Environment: real
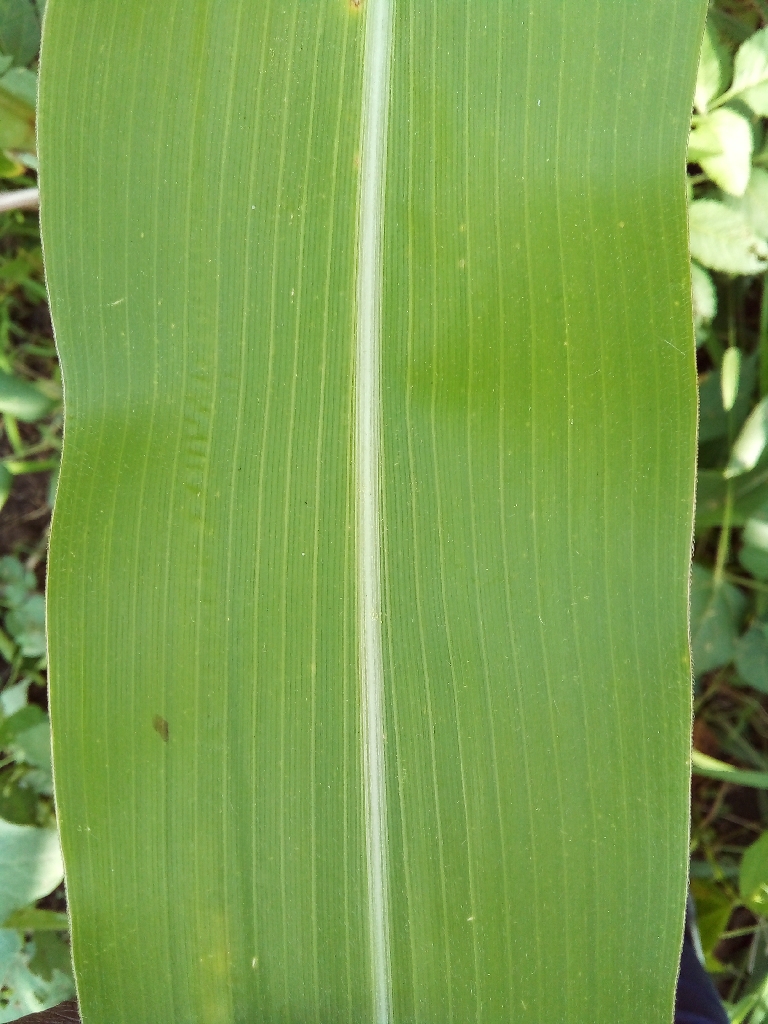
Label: healthy